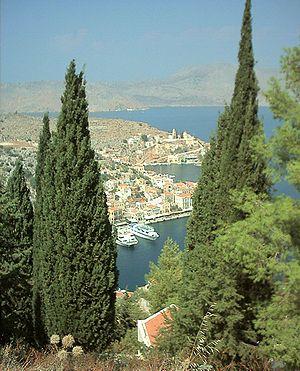
Symi, grec moderne : Σύμη, Syme ou Simi, en turc Sömbeki, est une île grecque du Dodécanèse.